John Keane, 1st Baron Keane

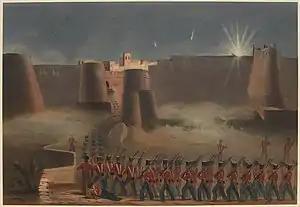
Storming the fortress at Ghuznee

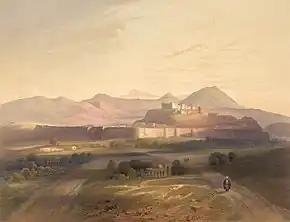
Ghazni, 1839

Keane's next official duties came in 1818 when on 19 January he was appointed Governor of Saint Lucia. He continued on St Lucia until 1823 when he was given command over the British forces at Jamaica. From 1827 to 1829 he also served as Lieutenant-Governor of Jamaica. On 22 July 1830 Keane was promoted to lieutenant-general and he returned to England, having also been appointed colonel of the 94th Regiment of Foot the prior year. Back in England his regimental colonelcy was transferred to the 68th Regiment of Foot on 13 April 1831, and in the same year he was created a Knight Grand Cross of the Royal Guelphic Order. Then on 14 October 1833 Keane was appointed Commander-in-Chief, Bombay Army. He assumed command on 2 July the following year.